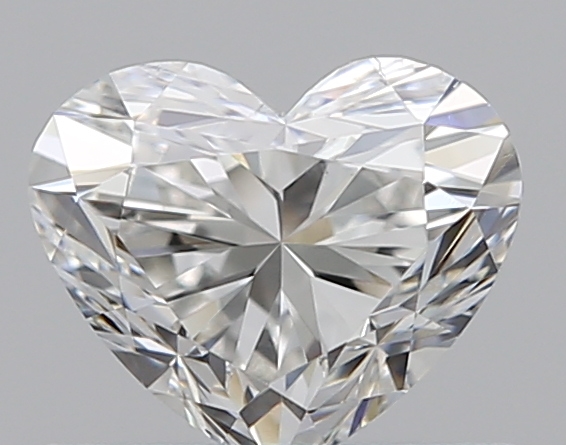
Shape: heart
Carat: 0.5
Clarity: VS2
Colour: G
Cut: EX
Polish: EX
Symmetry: VG
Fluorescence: N
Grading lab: GIA
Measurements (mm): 4.68 x 5.56 x 3.29